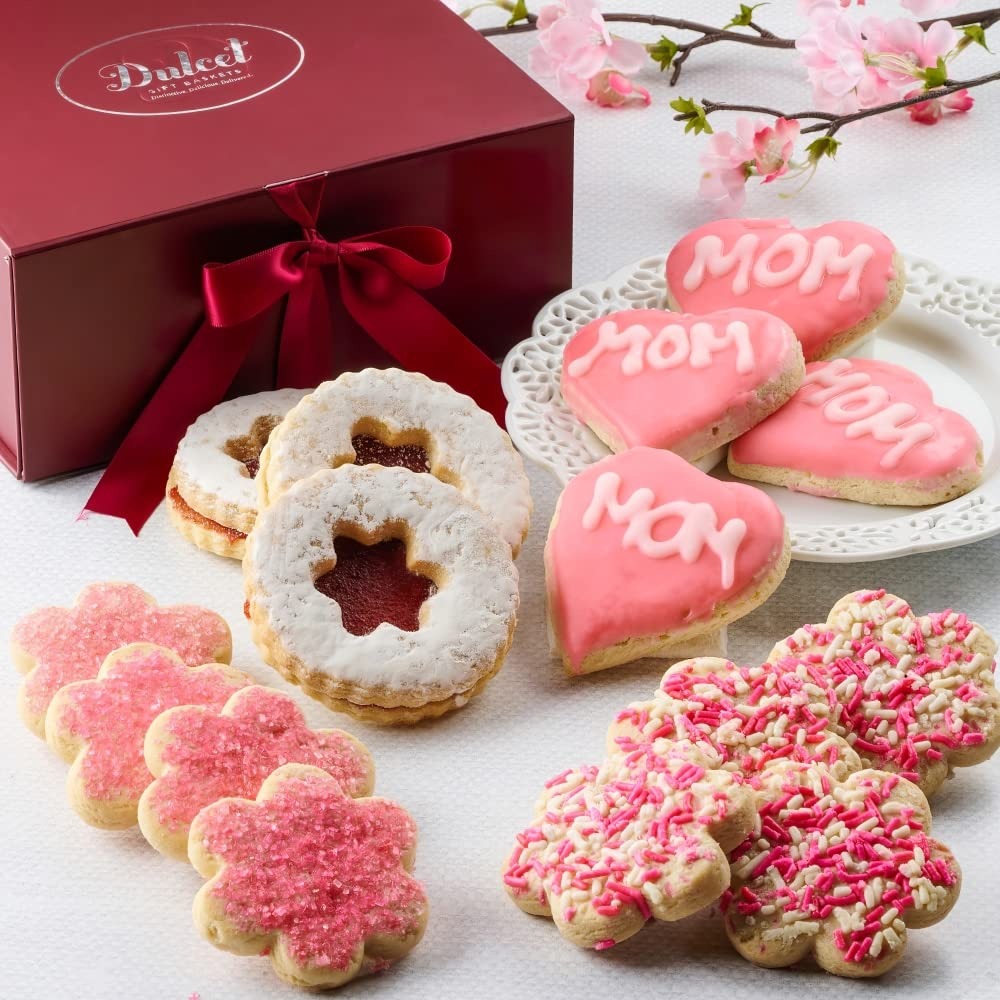
Item Name: Mother's Day Gourmet Cookies Gift Baskets Best Mother's Day Gift for Mom, Grandmother, Wife, Daughter,or that special Woman Food Gifts By Dulcet Gift Baskets
Bullet Point 1: MOTHER'S DAY DELIGHT! Melt Mom's heart by surprising her with something she will love and enjoy! Gift includes an assortment of 15 Mother's Day Cookies-Flavors include: Mom Heart, Linzer, Daisy Sugar, and Sprinkle.
Bullet Point 2: CLASSIC & ELEGANT PRESENTATION: This year, impress Mom on Mother's Day by giving her a magnificent gift she will never forget! This hand-picked collection of pastries makes a statement of refined elegance and good taste, perfect to show your love and devotion to the first important woman in your life. Gift arrives enclosed in our signature marron gift box wrapped in sheets of tissue, ready to be gifted.
Bullet Point 3: THE IDEAL MOTHERS DAY GIFT: These scrumptious goodies are the perfect finishing touch to any Mother's Day celebration. The nostalgic flavors of our fresh-baked goods will surely win her heart. This unique, gourmet gift basket is great for your Mom, Grandma, or wife and will surely enlighten her special day.
Bullet Point 4: FRESHNESS: Our goal is to bring you the very best in design. Each Dulcet pastry is individually wrapped to ensure the utmost freshness. All of our amazing pastries. We have the right to change Products and Flavors upon availability for equal valued products.
Bullet Point 5: SATISFACTION: We love our present basket so much, and we're sure you will feel the same. If, for any reason, you or your recipient aren't fully satisfied with our products, we'll be there for you! What are you waiting for? Buy us with confidence!
Product Description: Includes Mom Heart Cookies, Daisy Cookies, Daisy Sprinkle Cookies
Value: 1.0
Unit: Count

Price: 59.99